Police Federation of Australia

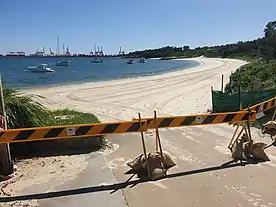
La Perouse Beach in the Eastern Suburbs of Sydney Randwick City Council, closed due to the COVID-19 pandemic.

As a result of the COVID-19 pandemic, police in Australia have had an important role in protecting the citizens. Police have been the main enforcers of social distancing measures within each of the states and territories. This has put police officers on the very front-line when it comes to interaction with people in the community. Many of these roles had the PFA focusing on the wellbeing of the police officers. This included the monitoring of cruise ships and dealing with those passengers, controlling state borders as well as issuing fines to those who violates the social distancing measures. An important aspect of the measures taken was to stop people from gathering in public places. Most notably, it was prevalent at many of the beaches in the Eastern Suburbs (Sydney) and Northern Beaches of Sydney. Beaches were talked about as being an important place for police officers to show their presence in the aim of warning off people from breaching social distancing and attaining a fine. Particularly at a time where being outside is deemed at being dangerous and only for essential purposes. Some of the social distancing rules that were put in place were confusing to some. Many of the police officers were learning of these changes by finding out through the media. The Chief Executive Officer of the PFA, Scott Weber highlighted that the situation in the community was "a moving feast every day". Weber then further stated, "When the restrictions were out in place, it was quite clear it was extremely urgent and extremely necessary, and police were very clear with regards to being black and white in enforcing those restrictions". Due to the role that the police had, the restrictions were regarded to have started to work. Scott Weber also stated that "at the start it was very prescriptive, it was health orientated, and on top of that – people didn’t know where we were heading". The union backed their officers by taking the situation very seriously and were following the measures put in place for the safety of the community.